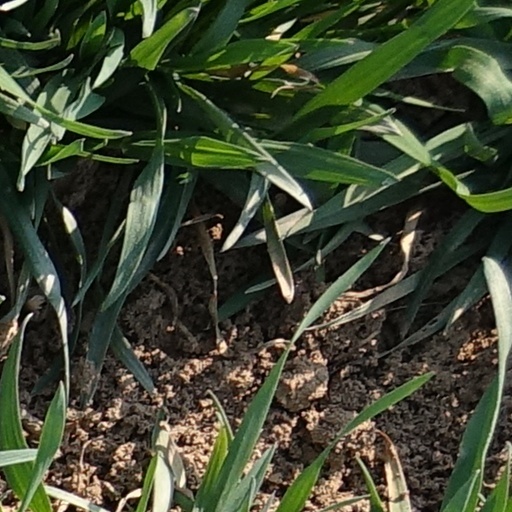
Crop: wheat